Silk Street

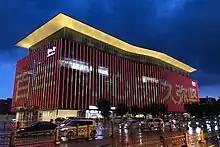
Silk Street at night

Opened on March 19, 2005, and replacing the old alley-based Xiushui Market, the current Silk Street establishment has diversified their business scope. In addition to selling fashion apparels and accessories such as hats, handbags, shoes, belts, sportswear and silk fabrics like their predecessor, the new Silk Street has introduced traditional Chinese handicrafts, antiques, calligraphy, carpets, table cloths, bed coverings, paintings, hand-knit dresses, toys, electronic gadgets, trinkets, and fine jewelry. Reputable establishments such as the Tongrentang Pharmacy, Quanjude Peking Roast Duck restaurant, and multi-national coffee and restaurant chains such as Lavazza, SPR Coffee, Caffe L'affare, Subway and TCBY have also joined Silk Street's bid to become the "ultimate one-stop tourist destination" in Beijing. Invested and constructed by Beijing Xinyashenhong Real Estate Development Co., Ltd. and managed by Beijing Silk Street Garment Market Co., Ltd.